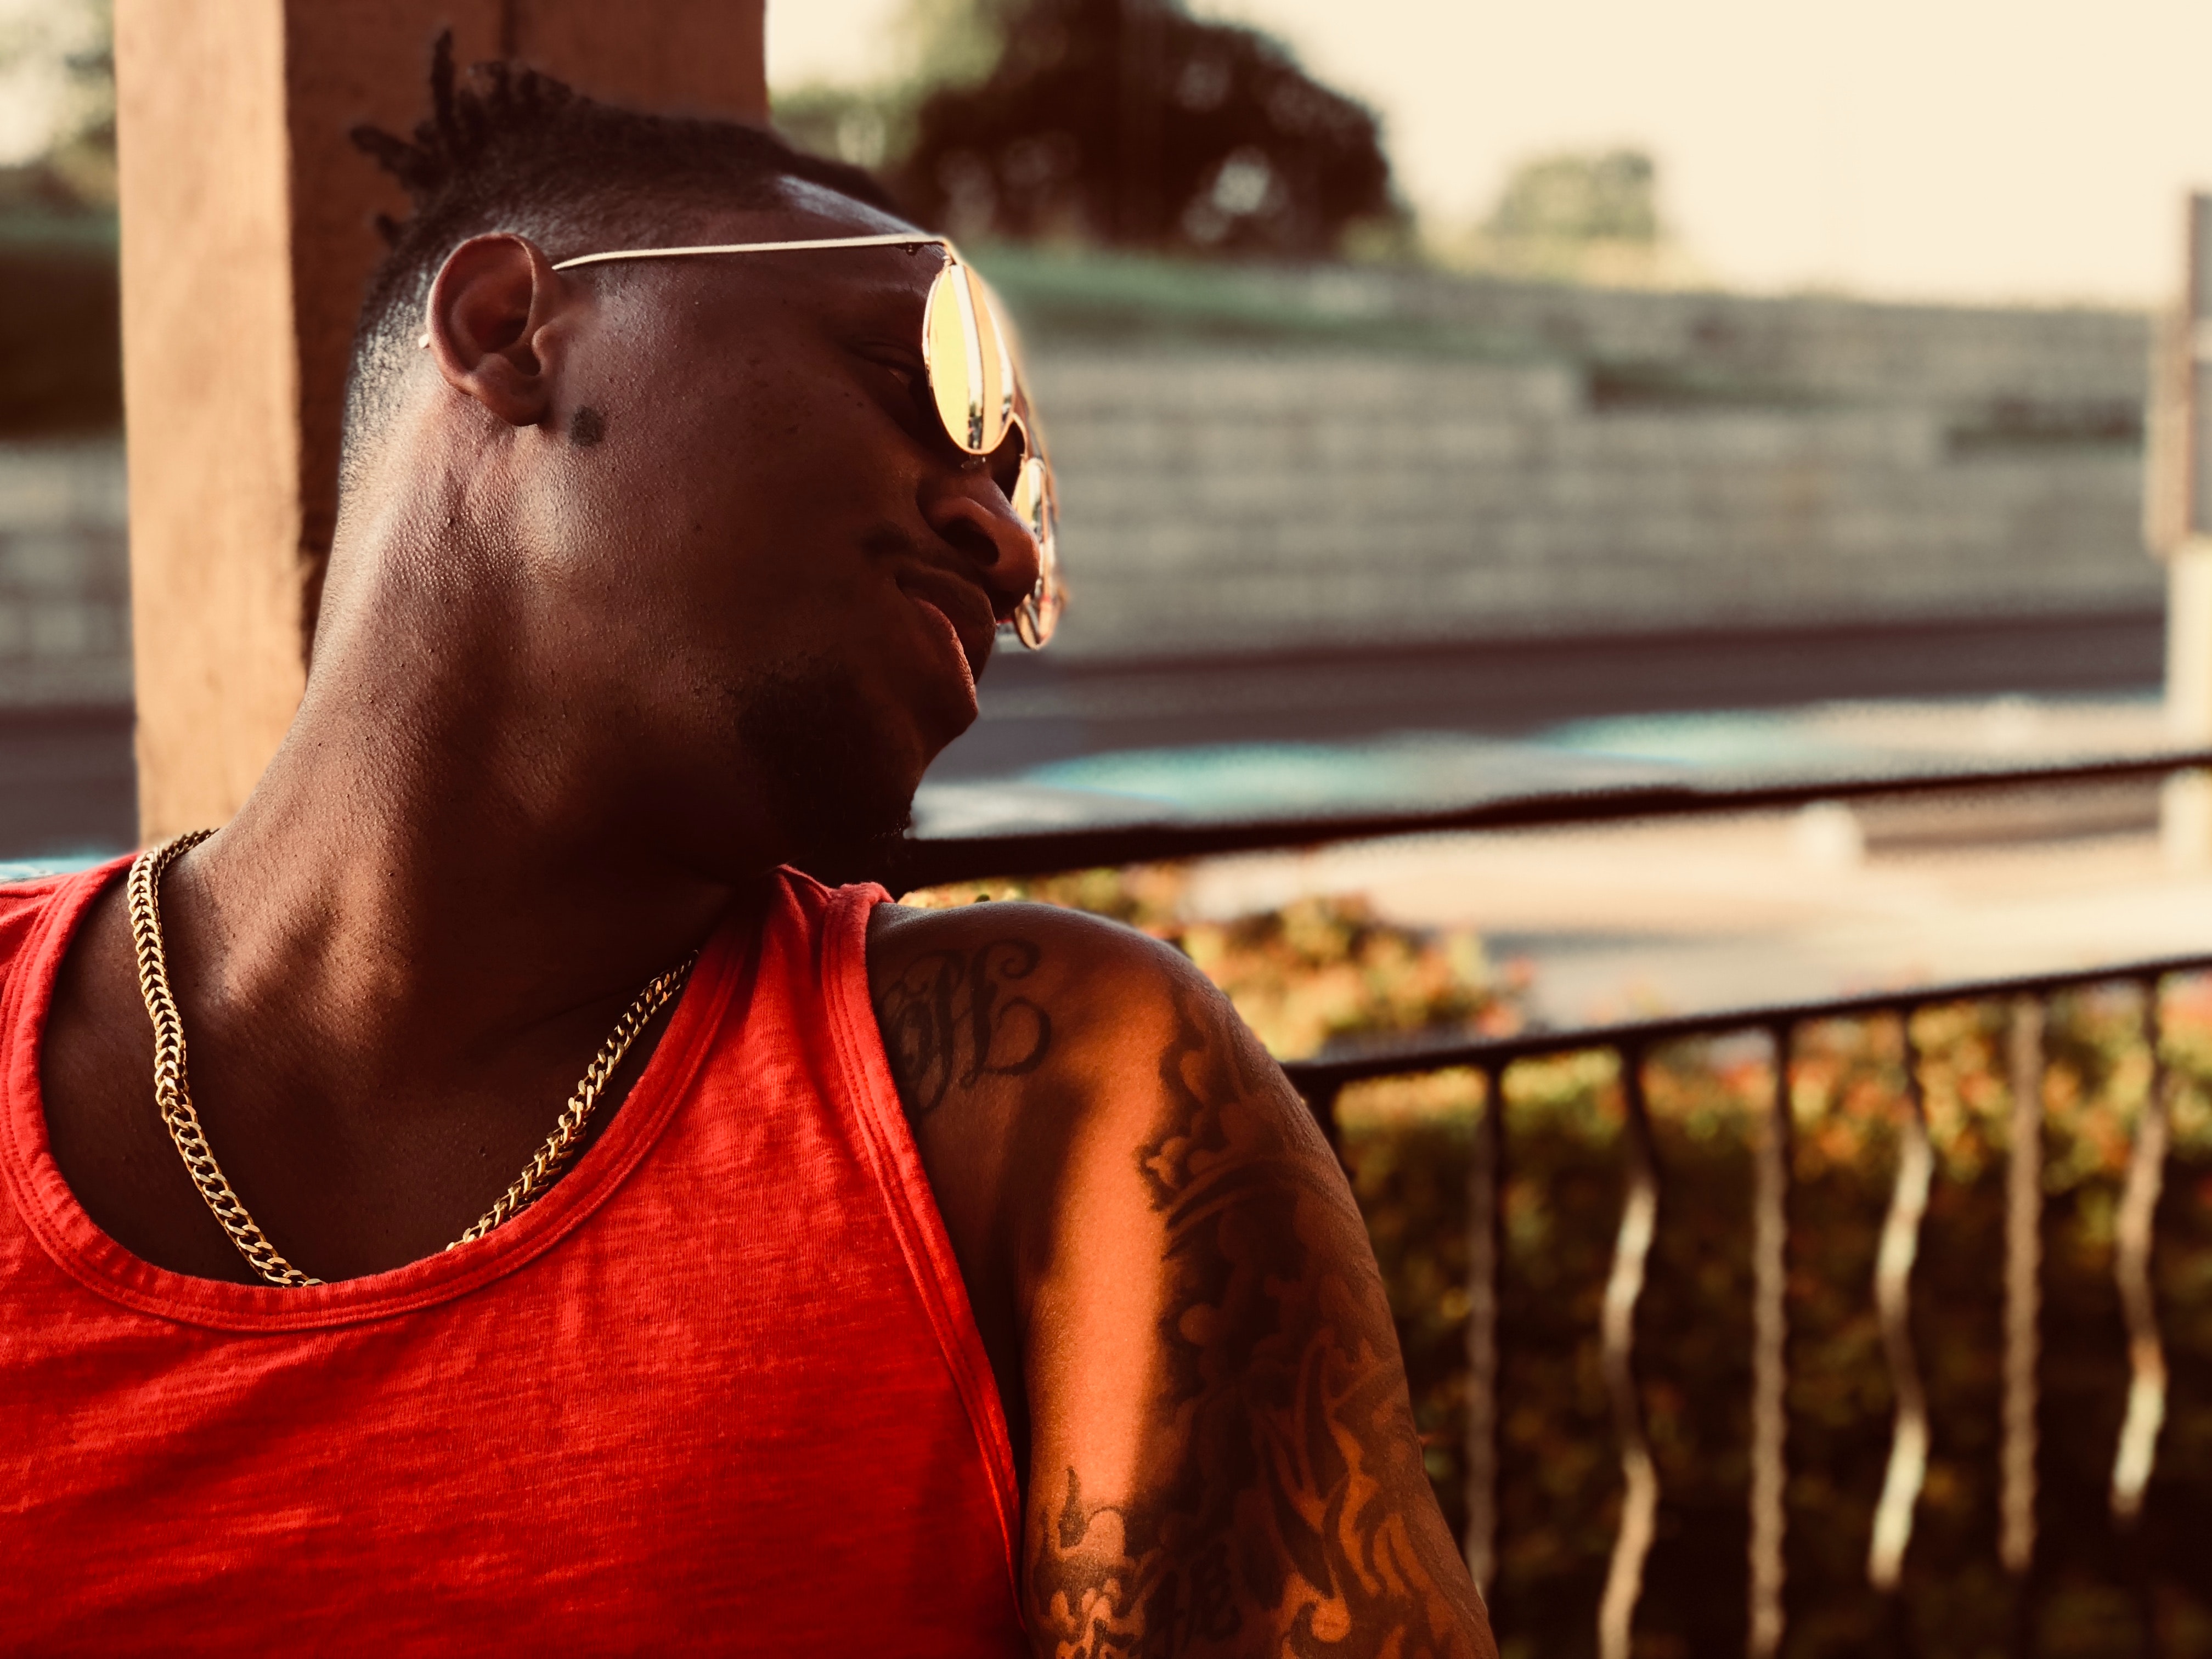
eyewear, glasses, red, cool, sunglasses, human, shoulder, temple, vision care, photography, sunlight, facial hair, neck, beard, ear